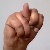
The image shows a hand gesture representing the letter 'N' in Indian Sign Language.